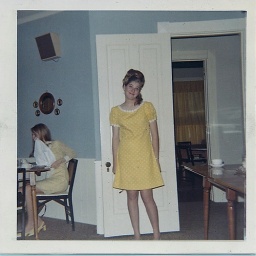
1968 girl in yellow dress